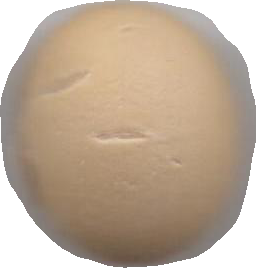
Variety: Dega